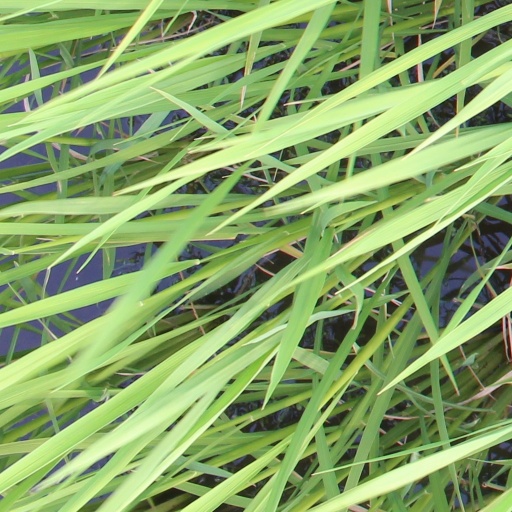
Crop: rice